Vezzolano Abbey

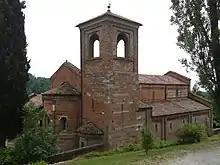
Bell tower

The abbey includes a church with a short bell tower, a cloister and a capitular hall, featuring both Gothic and Romanesque elements. For the construction sandstone and bricks were used to give a bichrome appearance to the exterior (such as in the upper façade), a feature common also in Liguria and Tuscany in the Middle Ages. In the Romanesque façade, two of the three original portals are still existing. The upper part also features small columns with arches, with a mullioned window in the middle, with Christ flanked by the archangels Michael and Raphael.